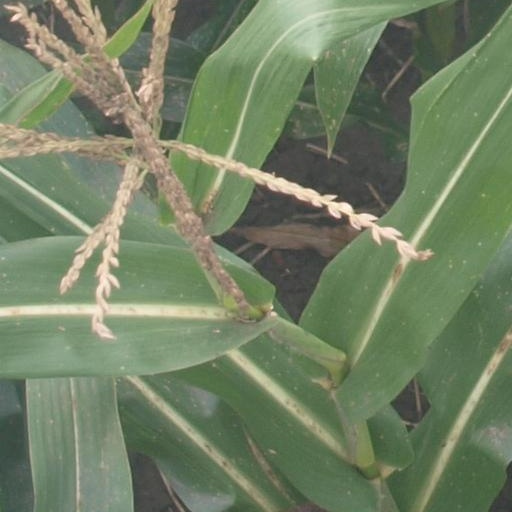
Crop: maize; corn